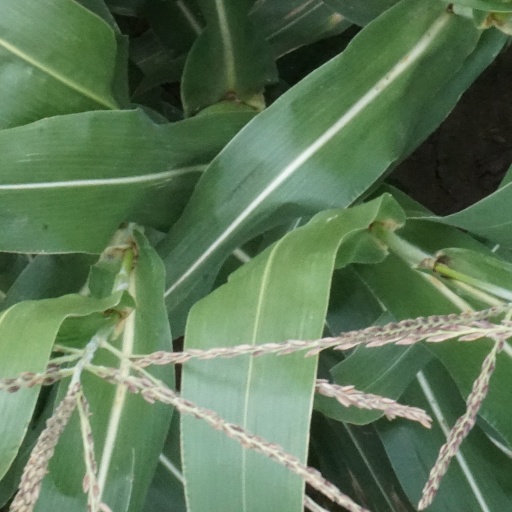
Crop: maize; corn